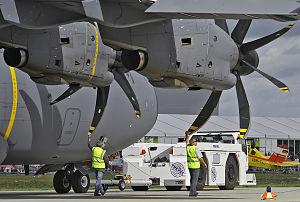
L'Airbus A400M Atlas est un avion de transport militaire polyvalent conçu par Airbus Military, entré en service en 2013. Au 31 mai 2018, il totalise 174 commandes dont 63 livrées.